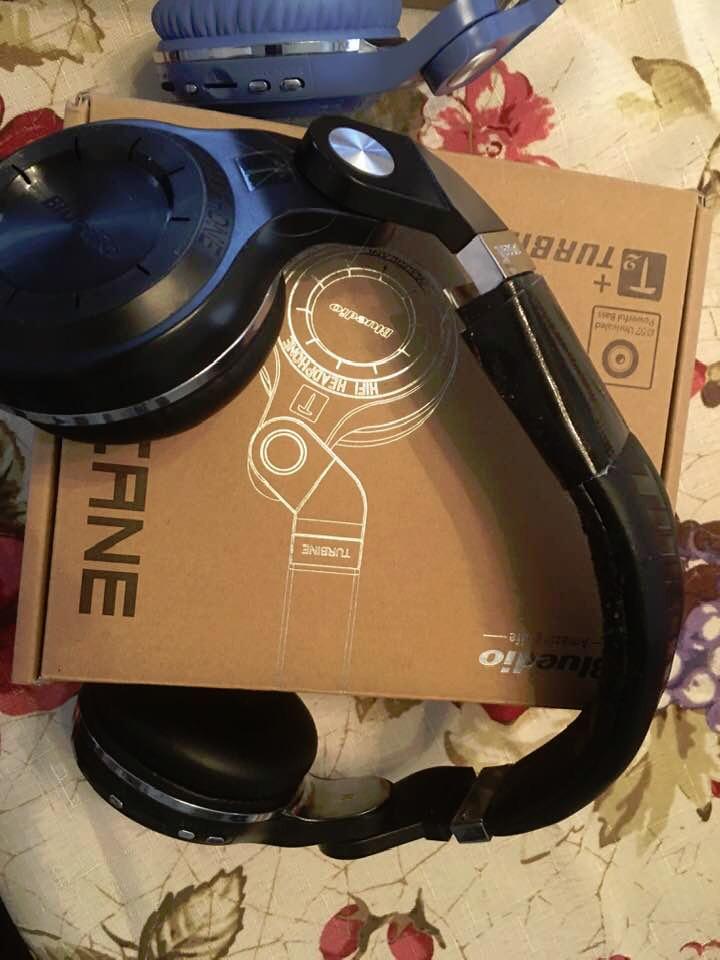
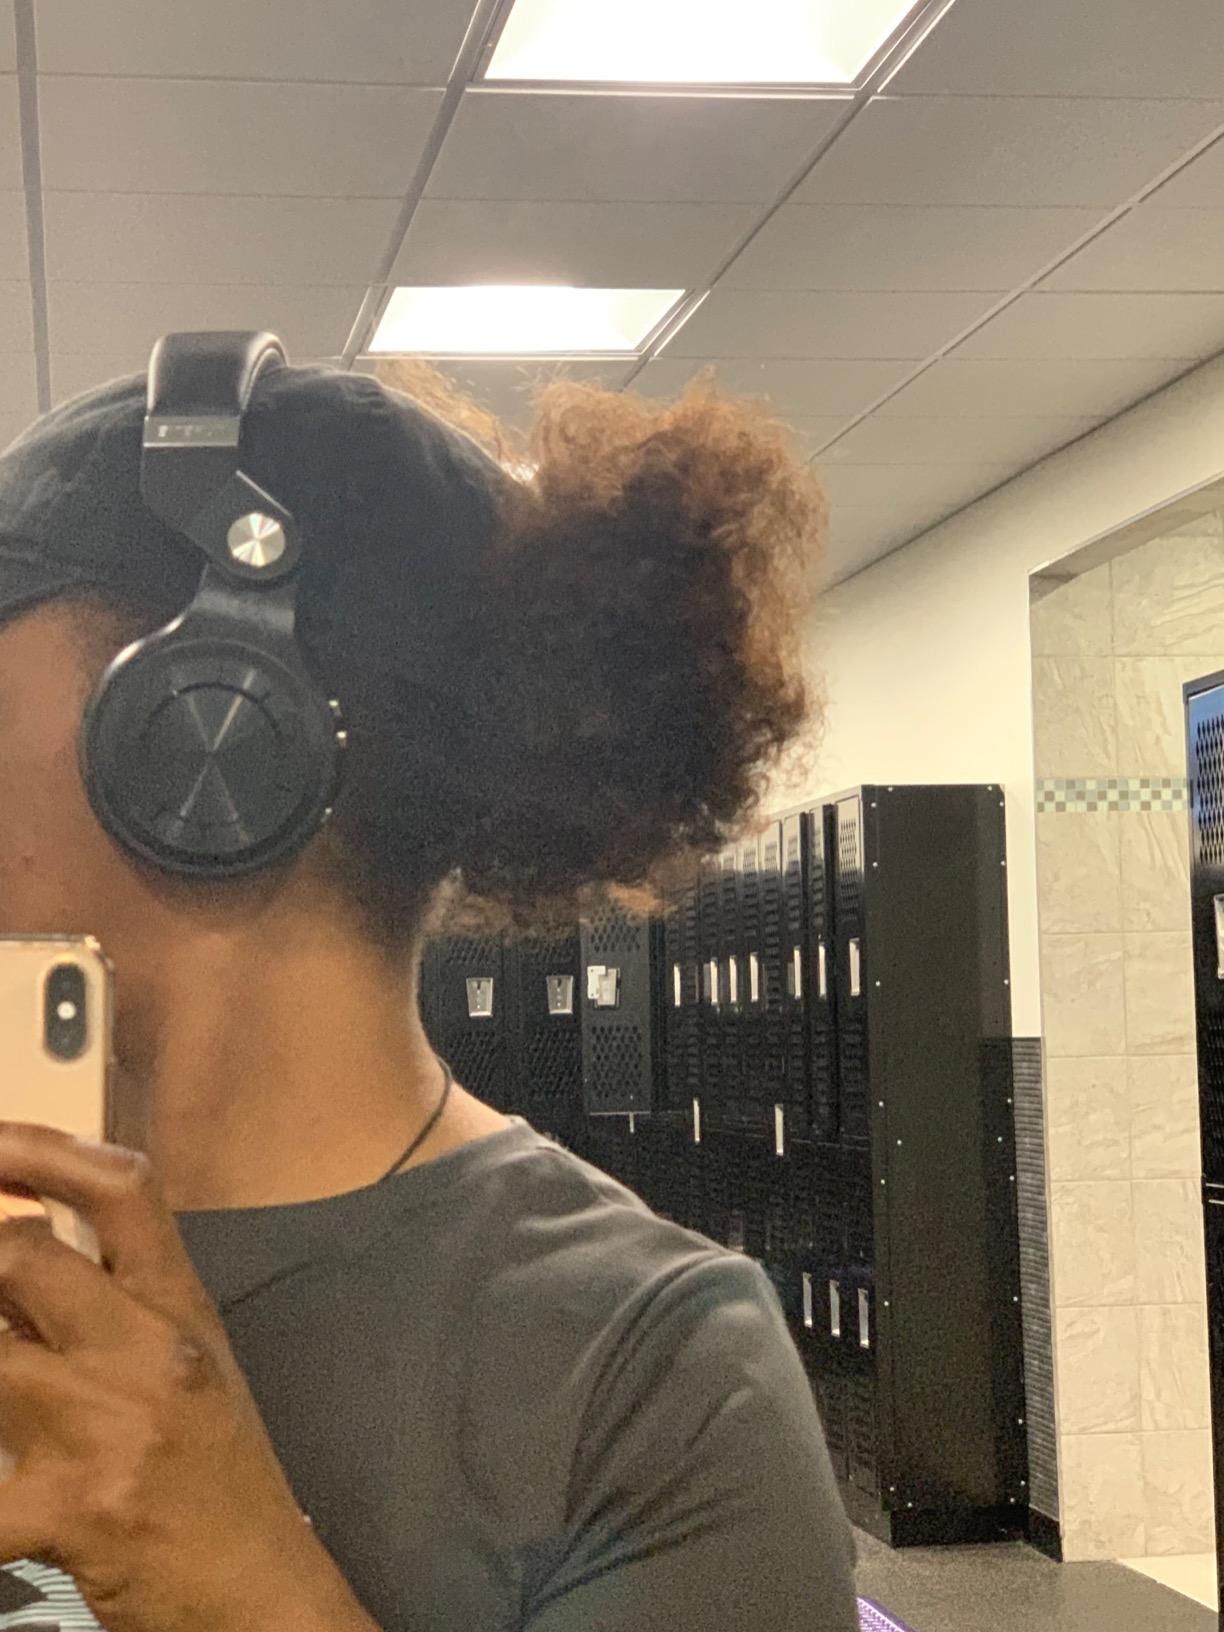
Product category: headphones
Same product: yes